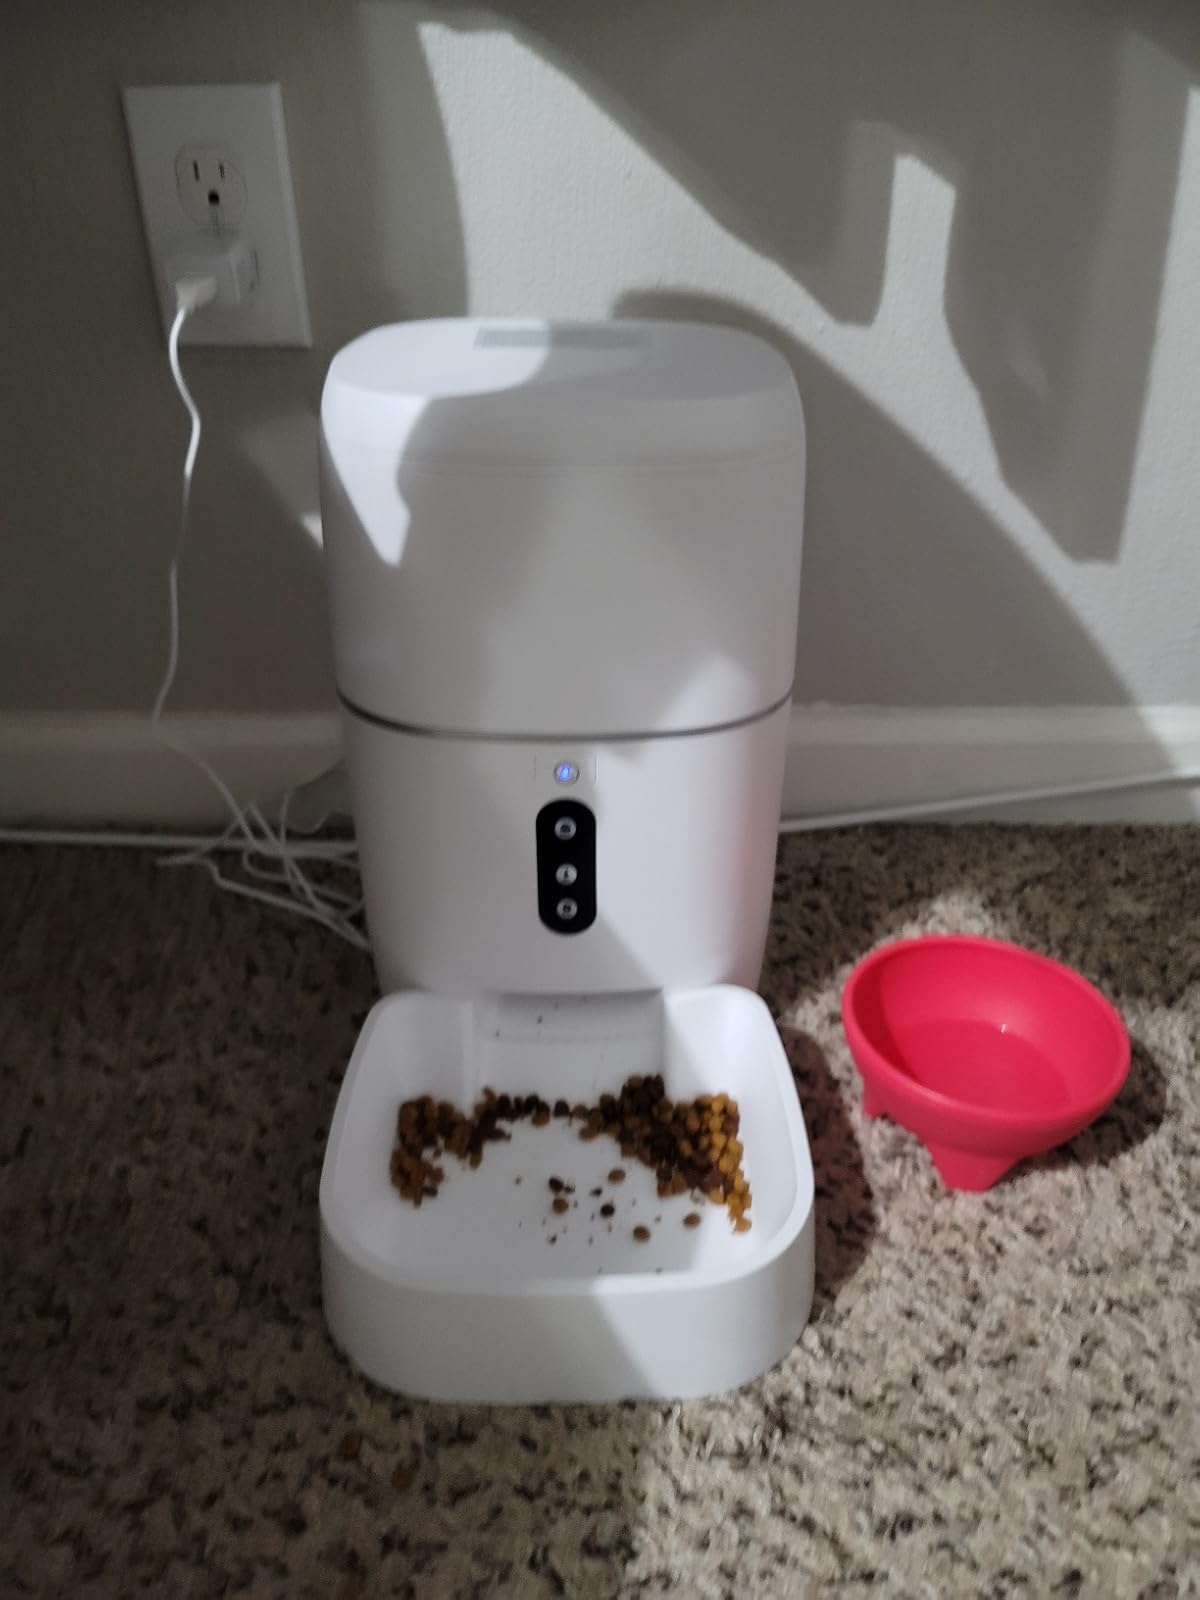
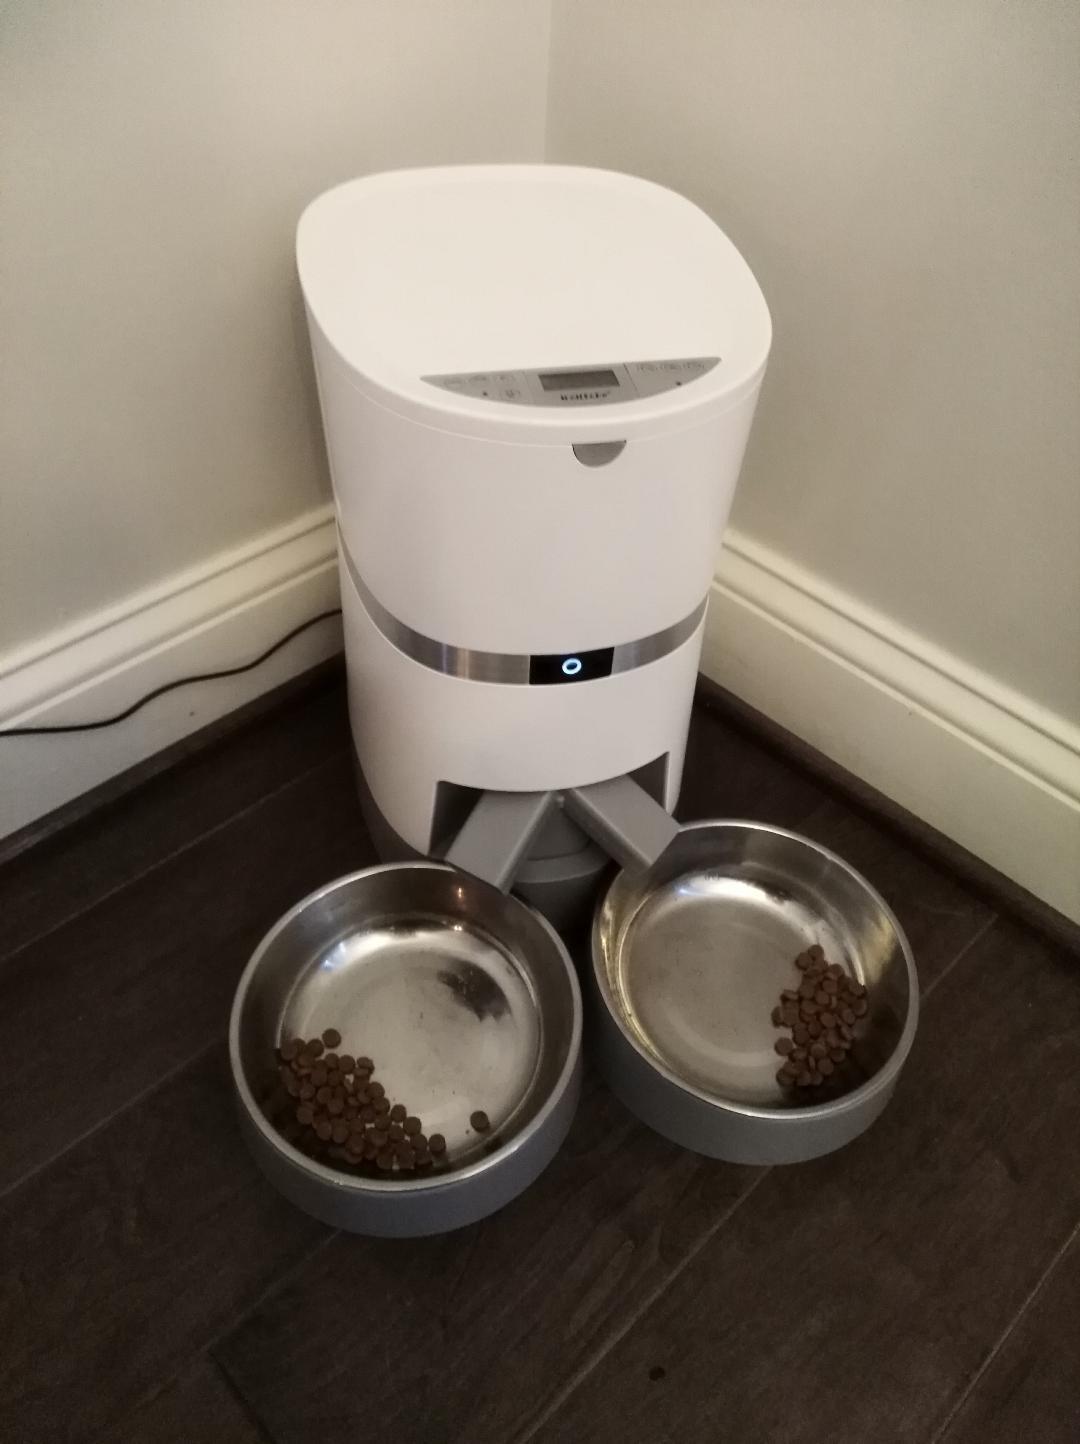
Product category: items_feeder
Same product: no